Byzantine dress

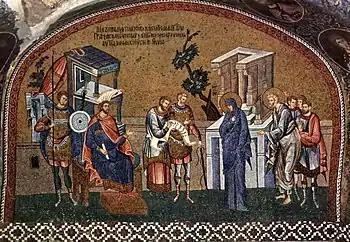
The Virgin and St. Joseph register for the census before Governor Quirinius, mosaic in the Chora Church (1315-20). "See text"

A 14th-century mosaic (right) from the "Kahriye-Cami" or "Chora Church" in Istanbul gives an excellent view of a range of costume from the late period. From the left, there is a soldier on guard, the governor in one of the large hats worn by important officials, a middle-ranking civil servant (holding the register roll) in a dalmatic with a wide border, probably embroidered, over a long tunic, which also has a border. Then comes a higher-ranking soldier, carrying a sword on an untied belt or baldric. The Virgin and St Joseph are in their normal iconographic dress, and behind St Joseph a queue of respectable citizens wait their turn to register. Male hem lengths drop as the status of the person increases. All the exposed legs have hose, and the soldiers and citizens have foot-wrappings above, presumably with sandals. The citizens wear dalmatics with a wide border around the neck and hem, but not as rich as that of the middle-level official. The other men would perhaps wear hats if not in the presence of the governor. A donor figure in the same church, the Grand Logothete Theodore Metochites, who ran the legal system and finances of the Empire, wears an even larger hat, which he keeps on whilst kneeling before Christ (see Gallery).